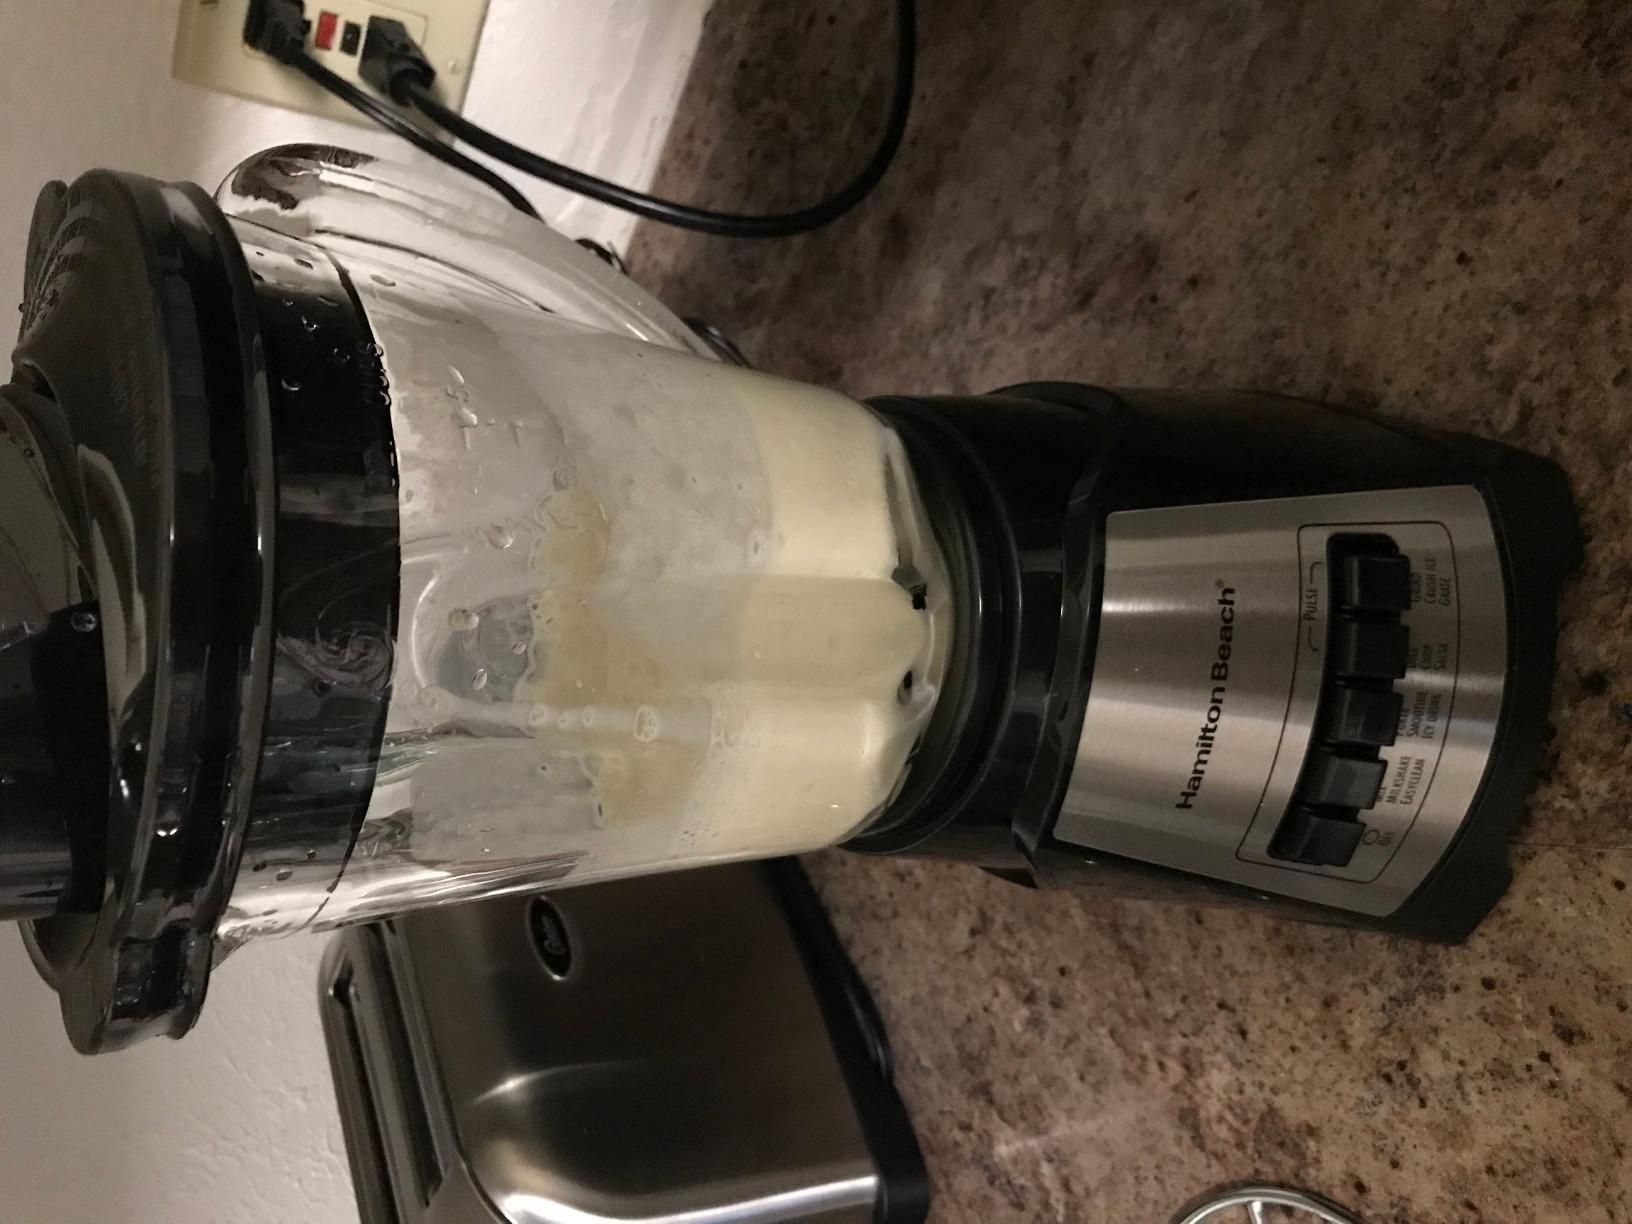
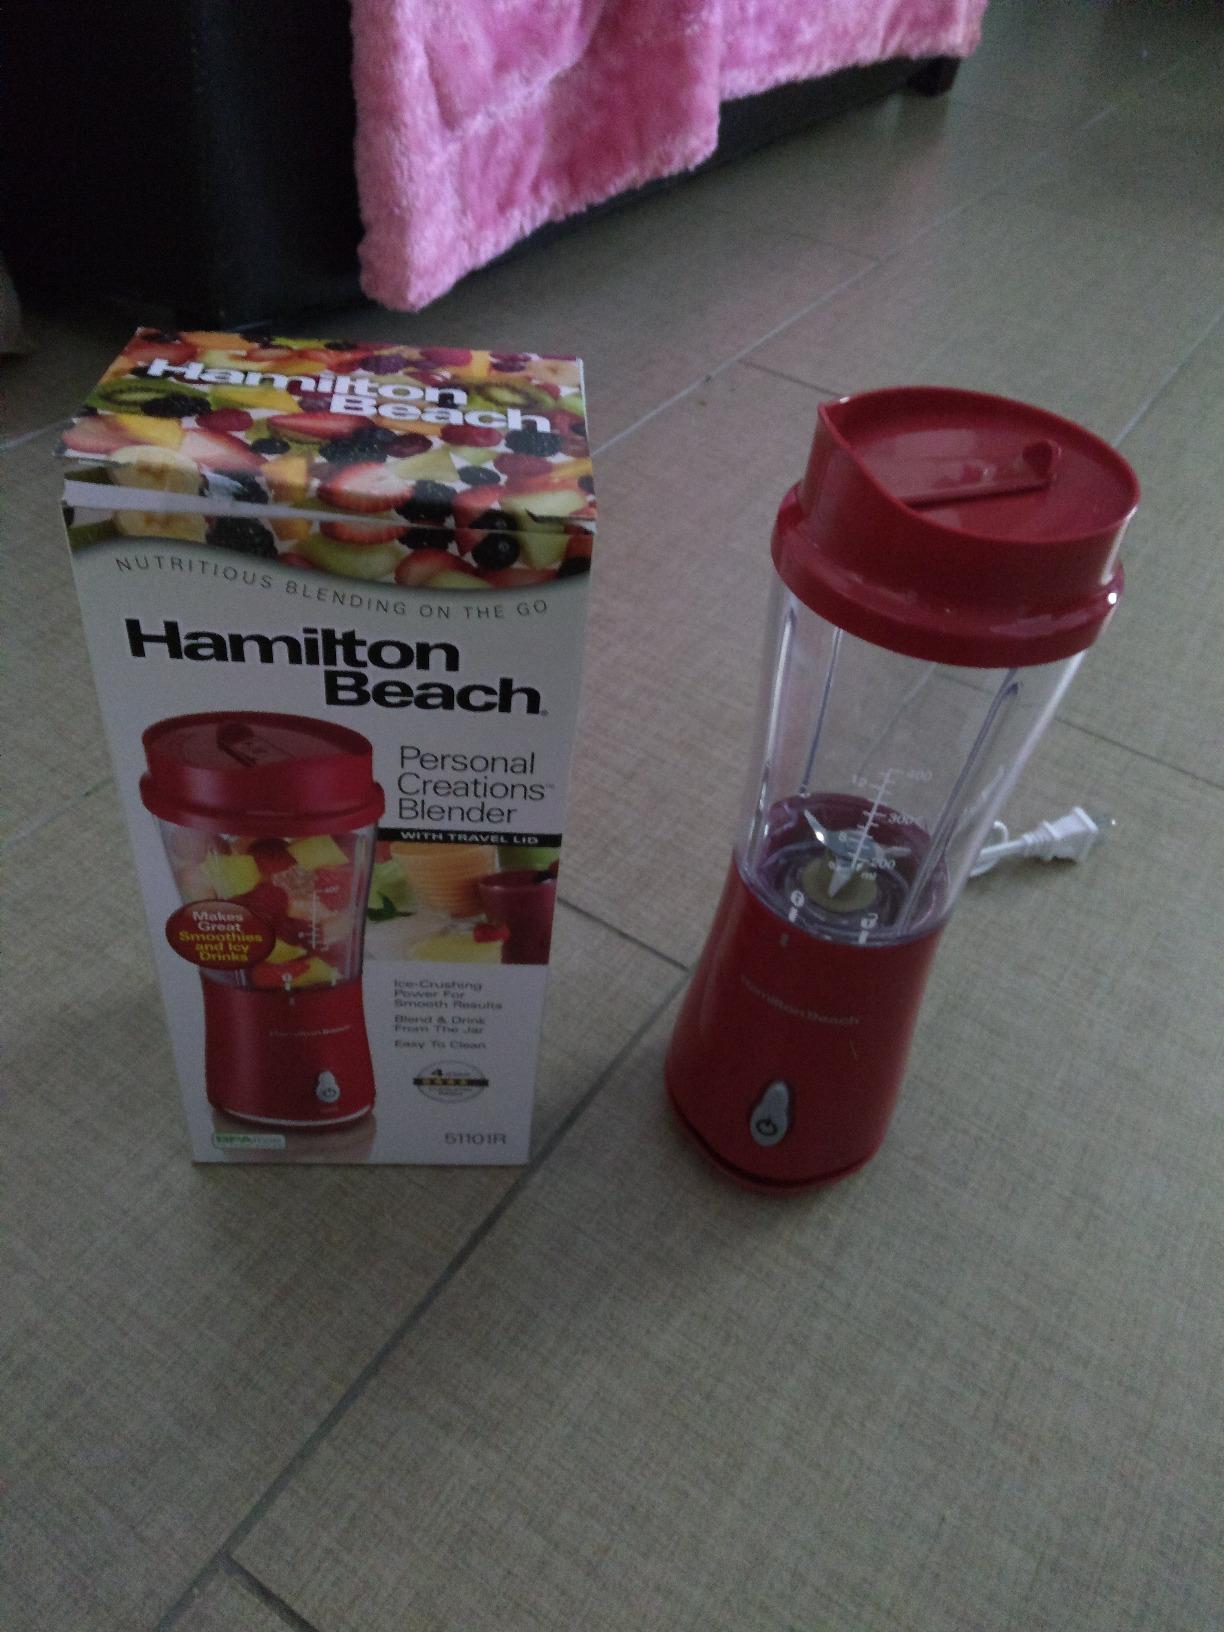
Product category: items_blender
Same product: no